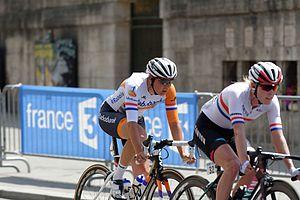
Lucinda Brand, née le 2 juillet 1989 à Dordrecht, est une coureuse cycliste néerlandaise, membre de l'équipe Trek-Segafredo. Avec l'équipe AA Drink-Leontien.nl, elle a obtenu la médaille de bronze du championnat du monde du contre-la-montre par équipes en 2012. Elle est championne des Pays-Bas sur route 2013 et 2015. En 2014, elle remporte le Grand Prix de Plouay, manche de Coupe du monde.
La Saison 2016 de l'équipe Rabo Liv Women est la douzième de la formation. L'effectif est quasiment stable avec seulement l'arrivée de Yara Kastelijn et le départ d'Anna Knauer. L'équipe commence la saison avec trois leaders potentiels avec le retour en forme de Marianne Vos, la numéro un mondial Anna van der Breggen et la championne du monde 2014 Pauline Ferrand-Prévot.